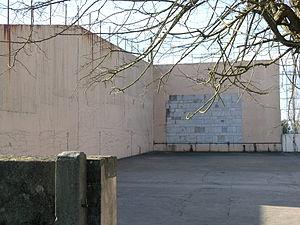
Fronton mur à gauche d'Arbérats, Arbérats-Sillègue, Pyrénées-Atlantiques (64), France
Arbérats est une ancienne commune française du département des Pyrénées-Atlantiques. Le 14 avril 1841, la commune fusionne avec Sillègue pour former la nouvelle commune de Arbérats-Sillègue.
Un fronton est un mur contre lequel on joue à la pelote basque. C'est un élément architectural présent dans la quasi-totalité des villes et villages du Pays basque français et, dans une moindre mesure, dans les régions limitrophes. Par extension, dans le langage courant, il peut désigner tous les murs de frappe présents dans les différentes installations dédiées à la pelote basque dont les noms exacts sont :
Arbérats-Sillègue est une commune française, située dans le département des Pyrénées-Atlantiques en région Nouvelle-Aquitaine.